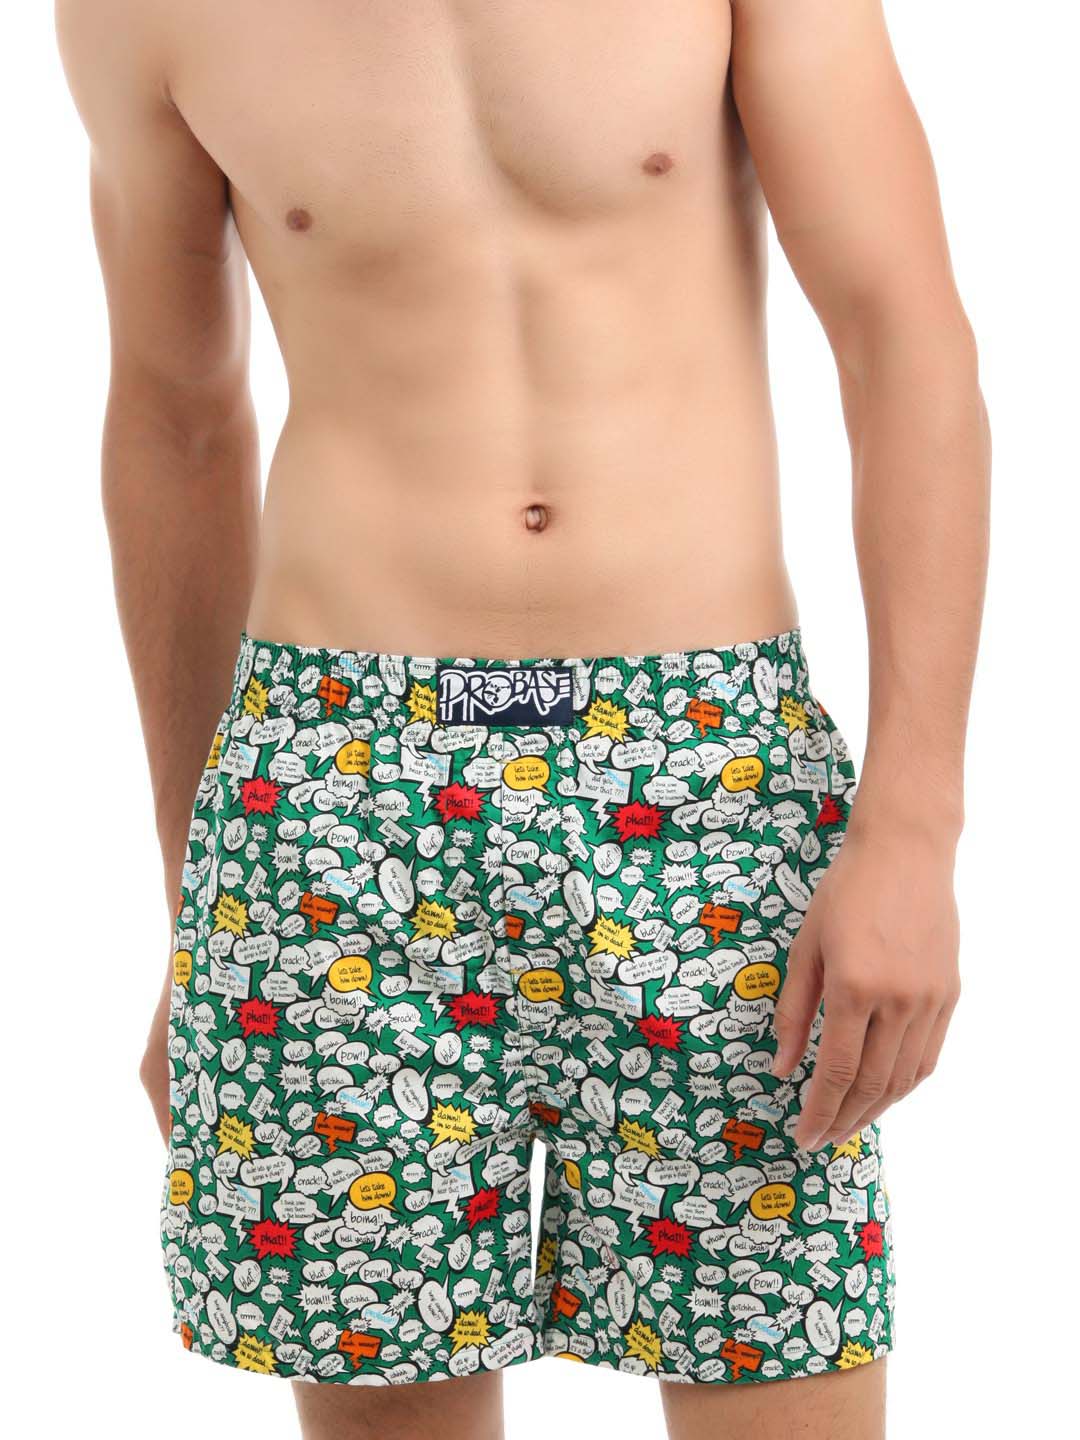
Probase Multicoloured Printed Boxers
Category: Apparel / Innerwear / Boxers
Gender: Men
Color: Multi
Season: Summer 2016
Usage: Casual